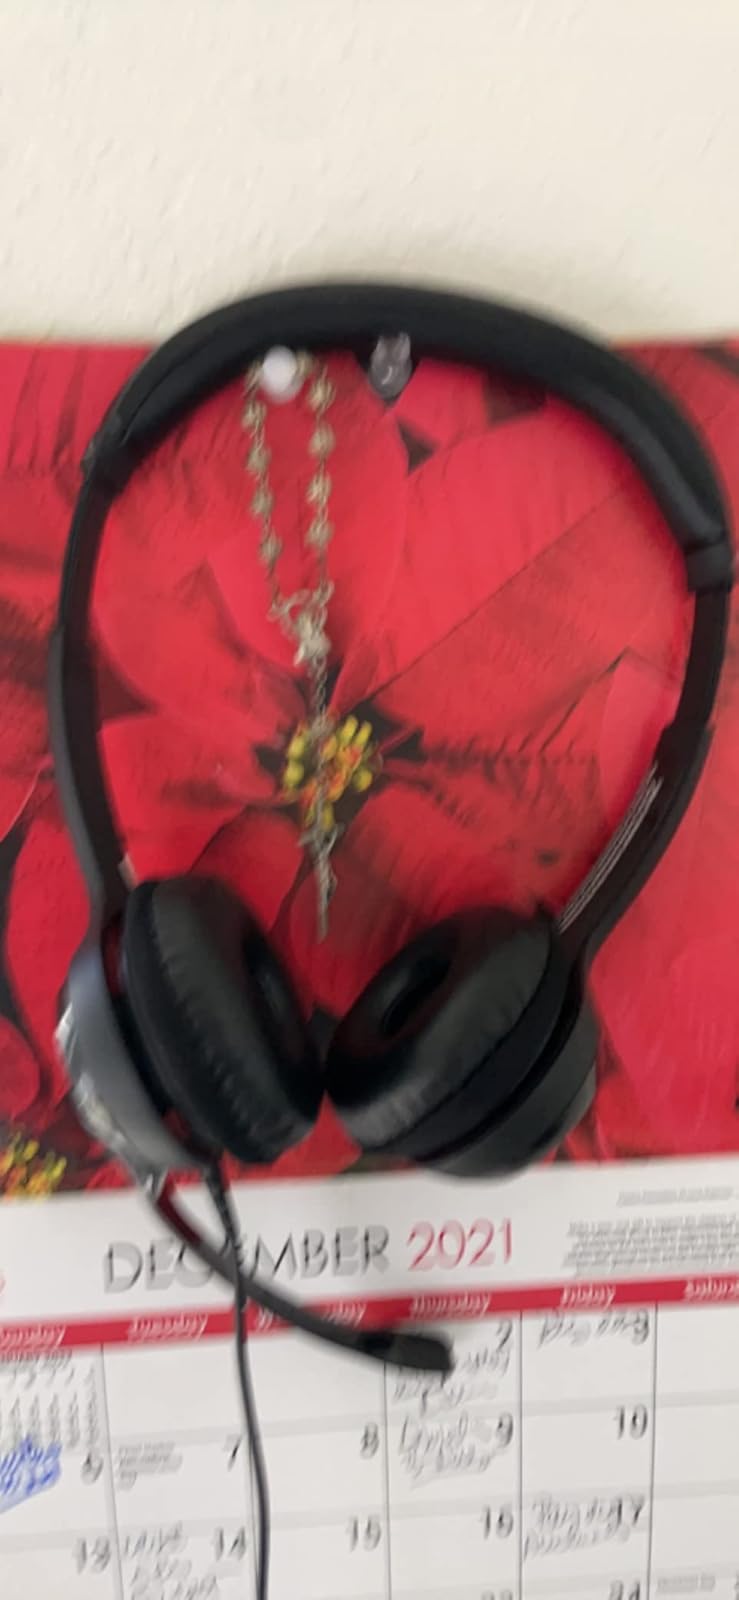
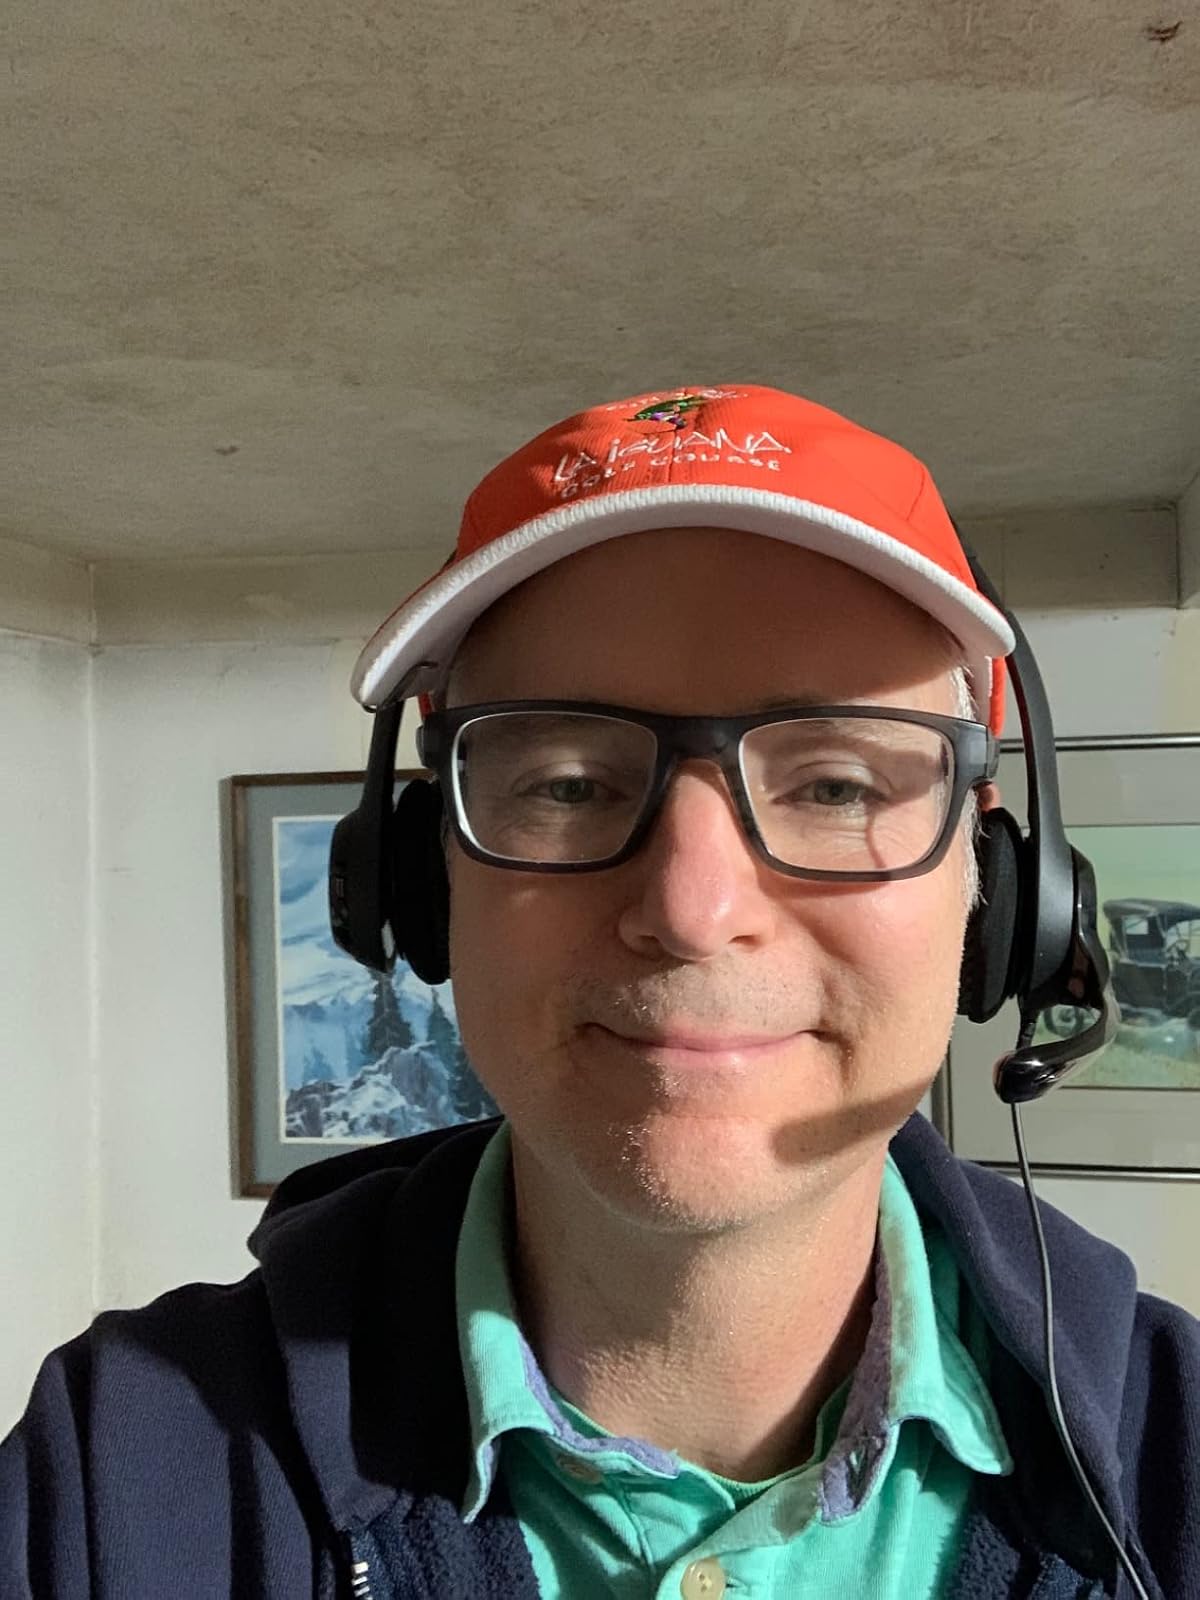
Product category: headphones
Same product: yes